Gupta Empire

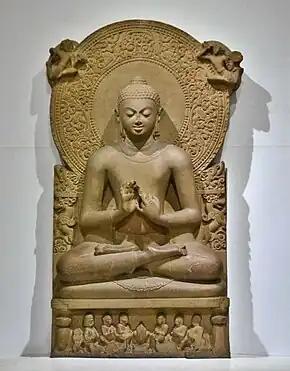
Dharmachakra Pravartana Buddha at Sarnath from the Gupta era, 5th century CE

Following Skandagupta's death, the empire was clearly in decline, and the later Gupta coinage indicates their loss of control over much of western India after 467–469. Skandagupta was followed by Purugupta (467–473), Kumaragupta II (473–476), Budhagupta (476–495), Narasimhagupta (495–530), Kumaragupta III (530–540), Vishnugupta (540–550), two lesser known kings namely, Vainyagupta and Bhanugupta.